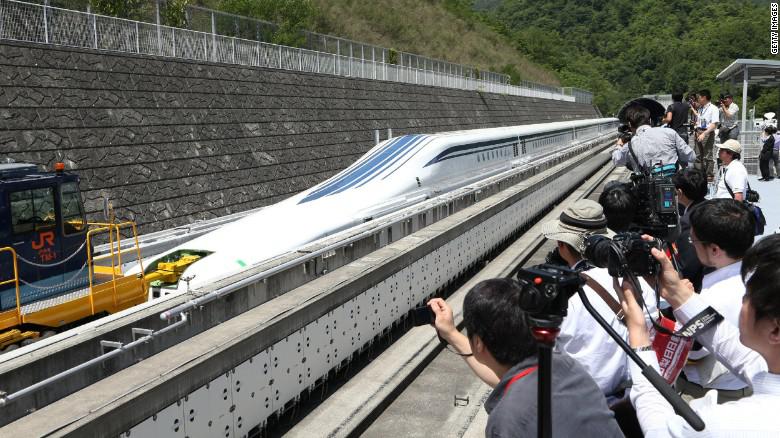
world 's fastest train takes you a mile in seconds
Relation: Story